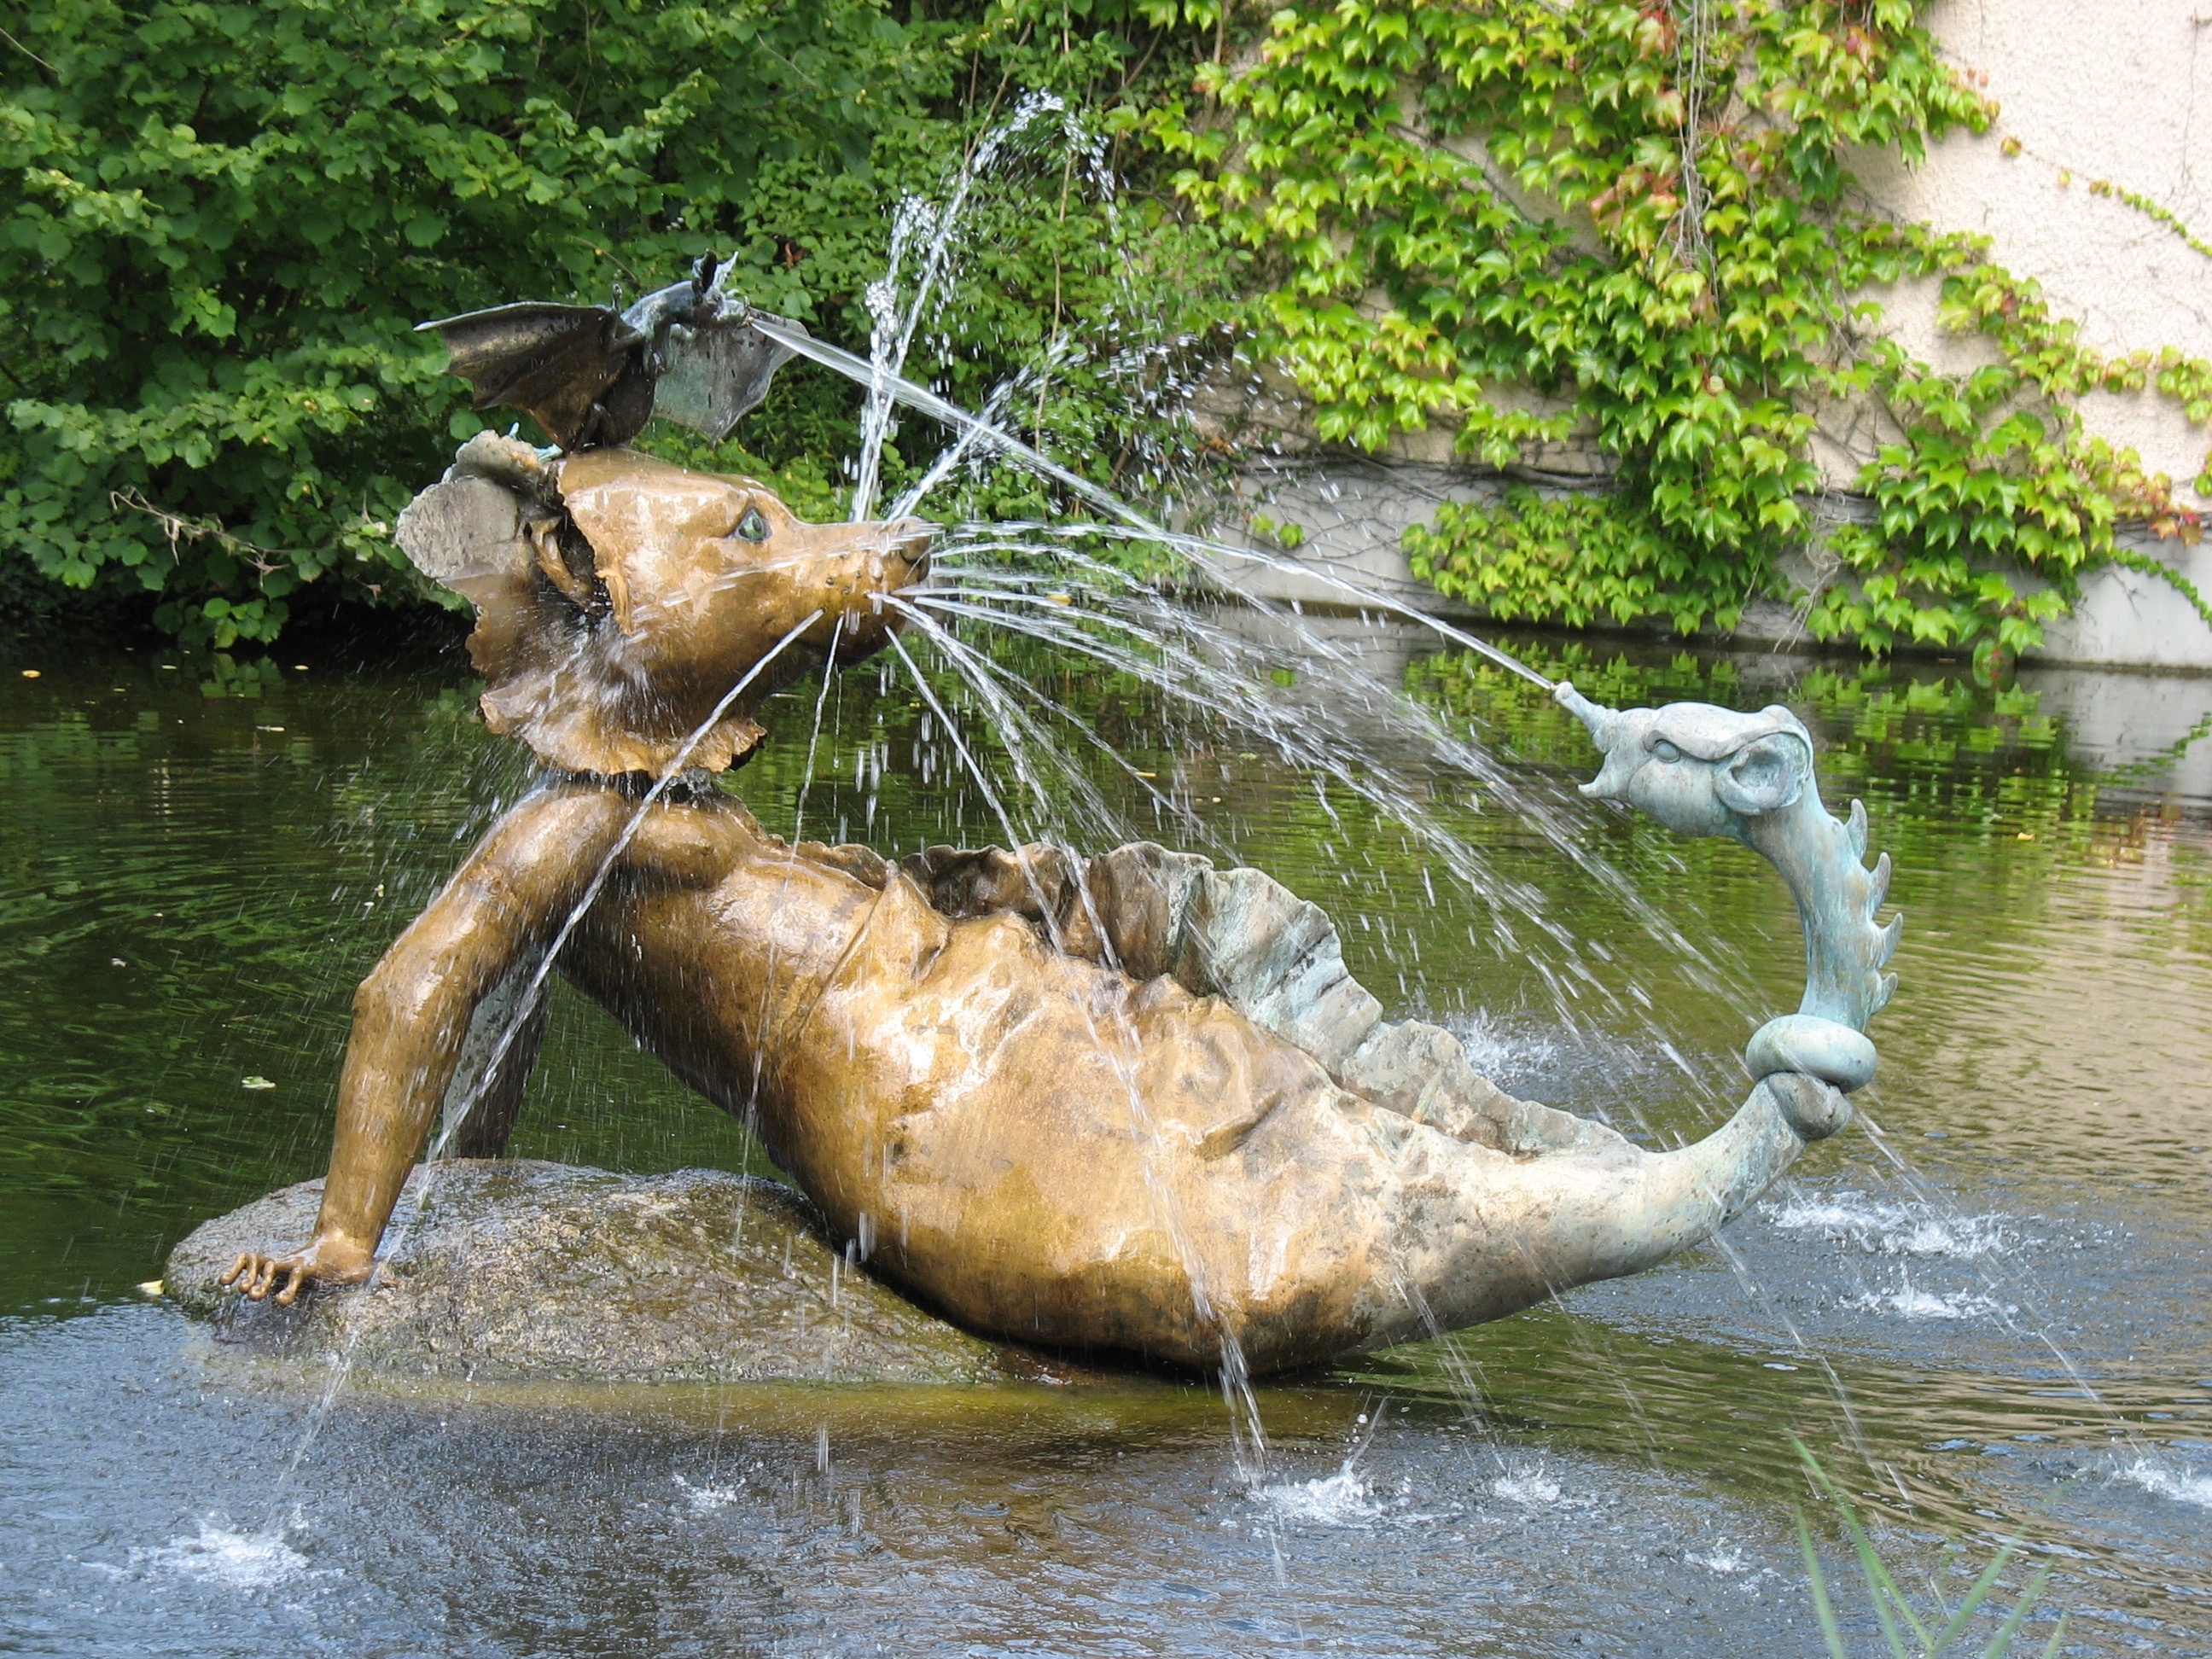
wildlife, park, fountain